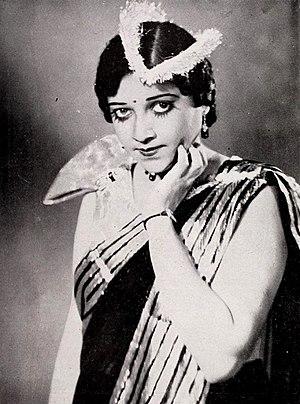
Gohar (vers 1938)
Gohar, parfois orthographié Gauhar ou Gohur, de son nom complet Gohar Abdul Kayoum Mamajiwala, née en 1910 à Lahore et morte à Bombay en 1985, est une actrice et productrice indienne.